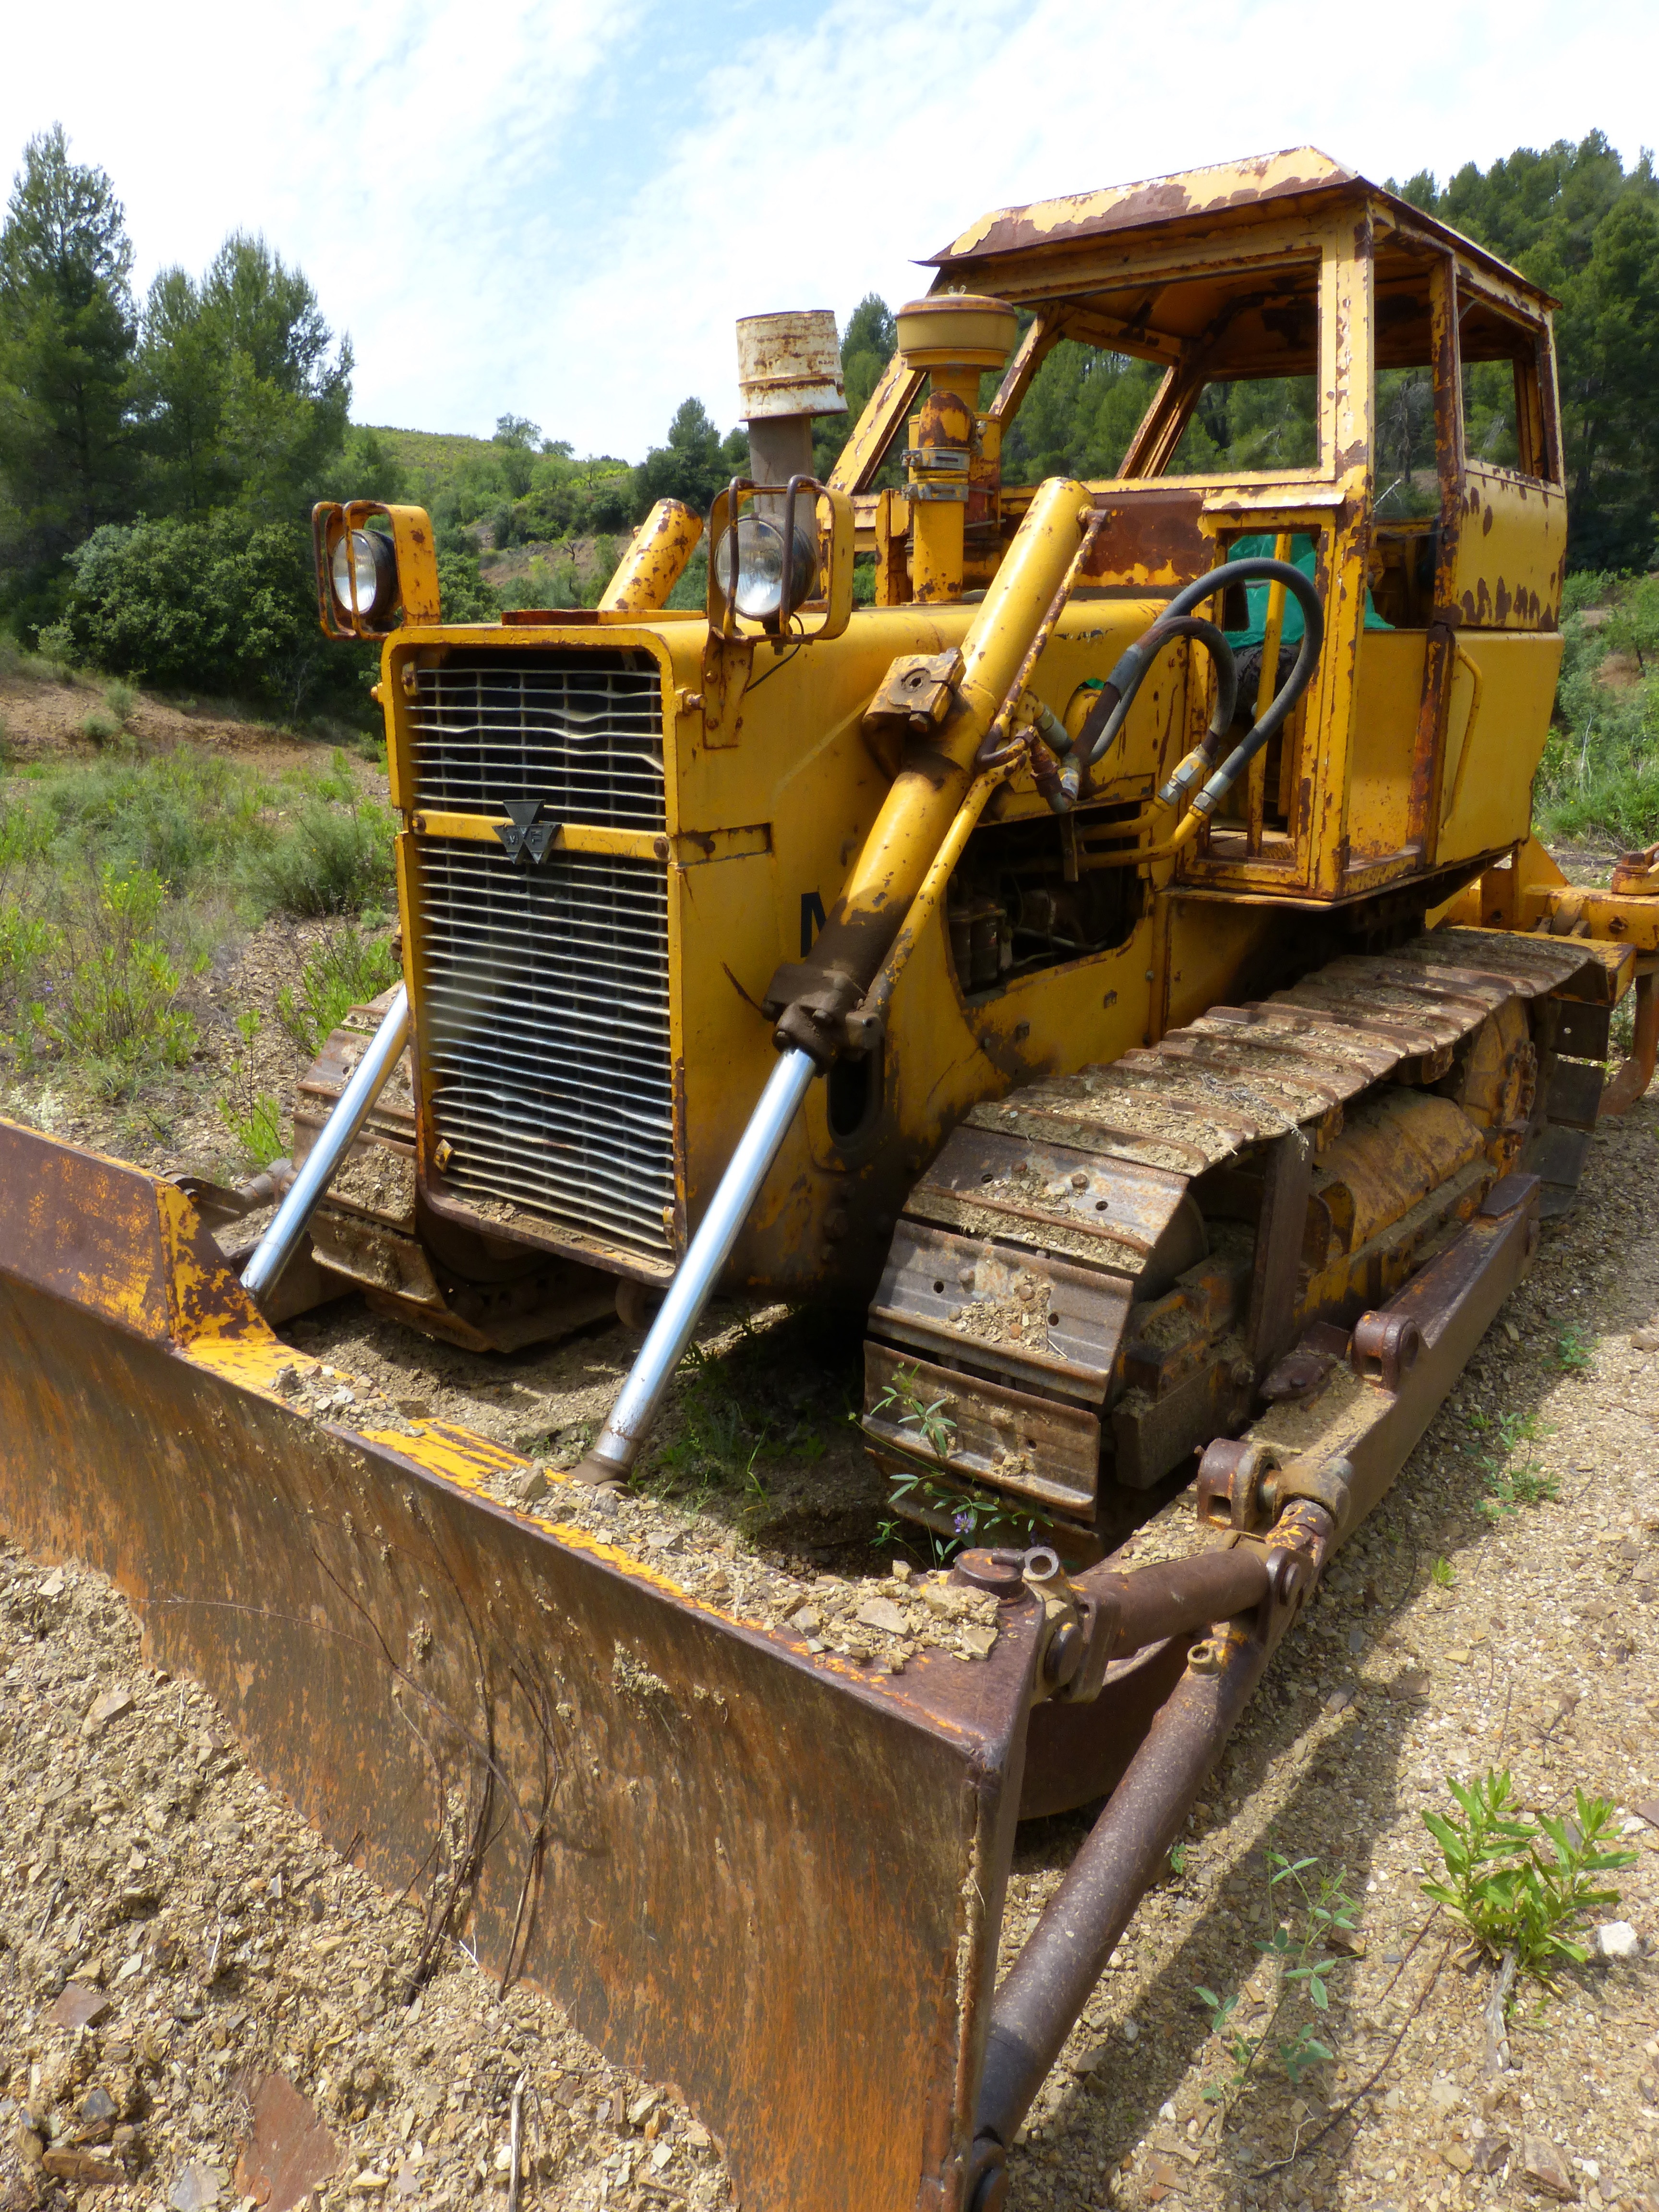
field, old, vehicle, smooth, soil, abandoned, machinery, agriculture, bulldozer, excavator, shovel, excavation, harvester, construction equipment, land vehicle, light commercial vehicle